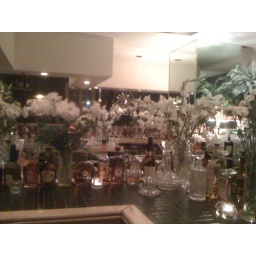
The bar is always covered in hundreds of white flowers. Simple, but breathtaking effect.